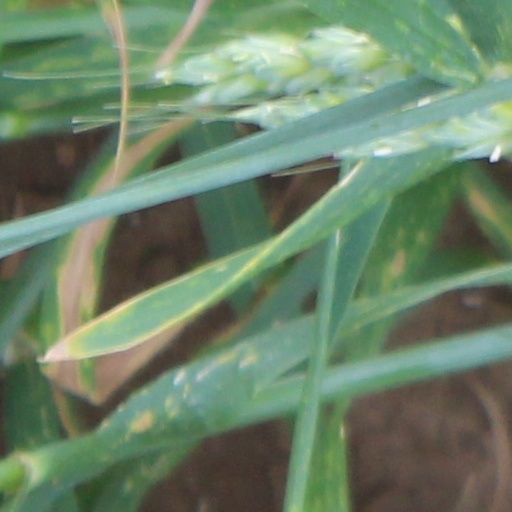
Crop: wheat